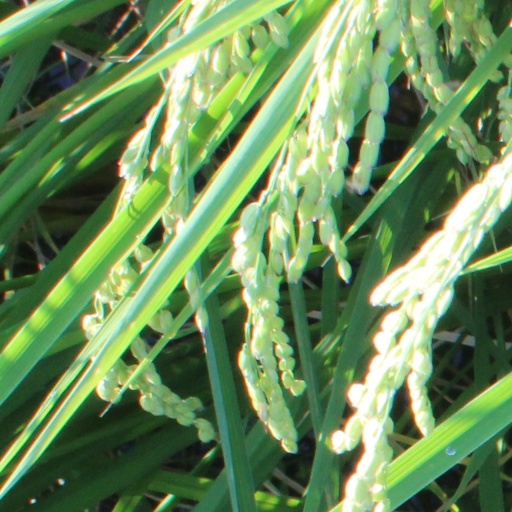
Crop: rice